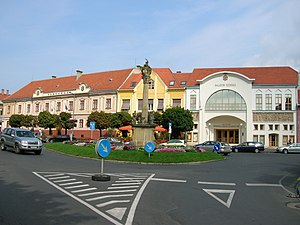
Keszthely
Keszthely er en by i det vestlige Ungarn med 19.652 indbyggere. Byen ligger i provinsen Zala ved bredden af landets største sø, Balatonsøen.